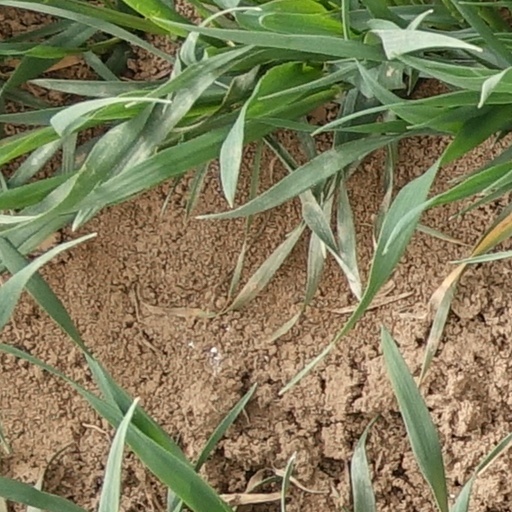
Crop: wheat